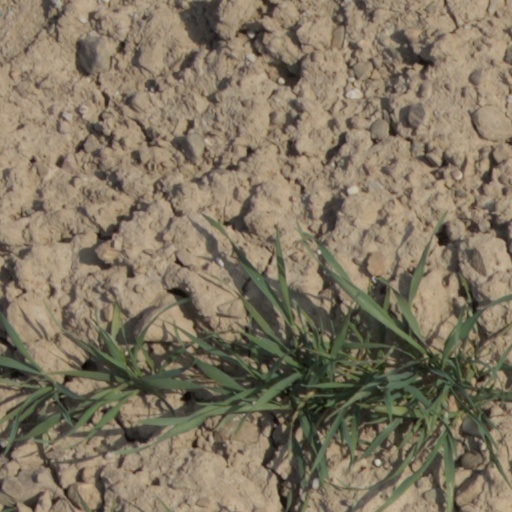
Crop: wheat